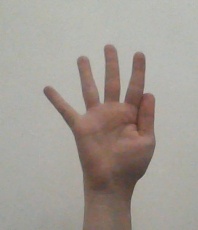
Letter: sheen